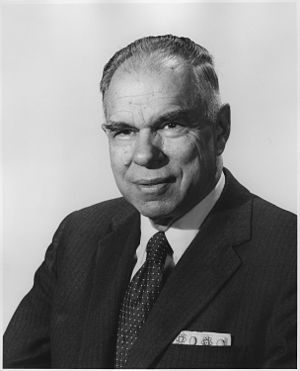
Glenn T. Seaborg
Glenn Theodore Seaborg var en amerikansk kemiker, der modtog nobelprisen i kemi i 1951 for sin del i syntetiseringen, opdagelsen og undersøgelsen af ti transurane grundstoffer. Hans arbejde på dette område ledte til at actiniderne blev tilføjet til det periodiske system.